Deer Park Country House, Buckerell

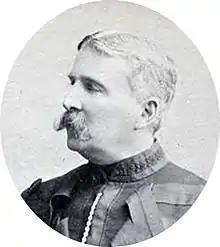
Walter Fell Smith

Colin Lindsay (1819-1892) who owned the house from 1856 until his death in 1892 was the son of Sir James Lindsay, 24th Earl of Crawford. In 1845 he married Lady Frances Howard (1821-1897) and the couple had seven children. The 1861 Census records the family living at Deer Park with a butler, a housekeeper, two ladies maids, and three other household servants. Colin died in 1892 and his wife Lady Frances continued to live at the house until her death in 1897. The property was inherited by their eldest son William Alexander Lindsay (1846-1926).